Battle of Thermopylae

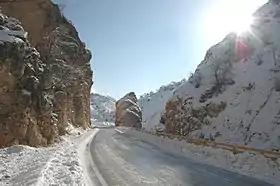
The Persian Gates narrow pass leading to Persepolis

Herodotus' colourful account of the battle has provided history with many apocryphal incidents and conversations away from the main historical events. These accounts are obviously not verifiable, but they form an integral part of the legend of the battle and often demonstrate the laconic speech (and wit) of the Spartans to good effect.